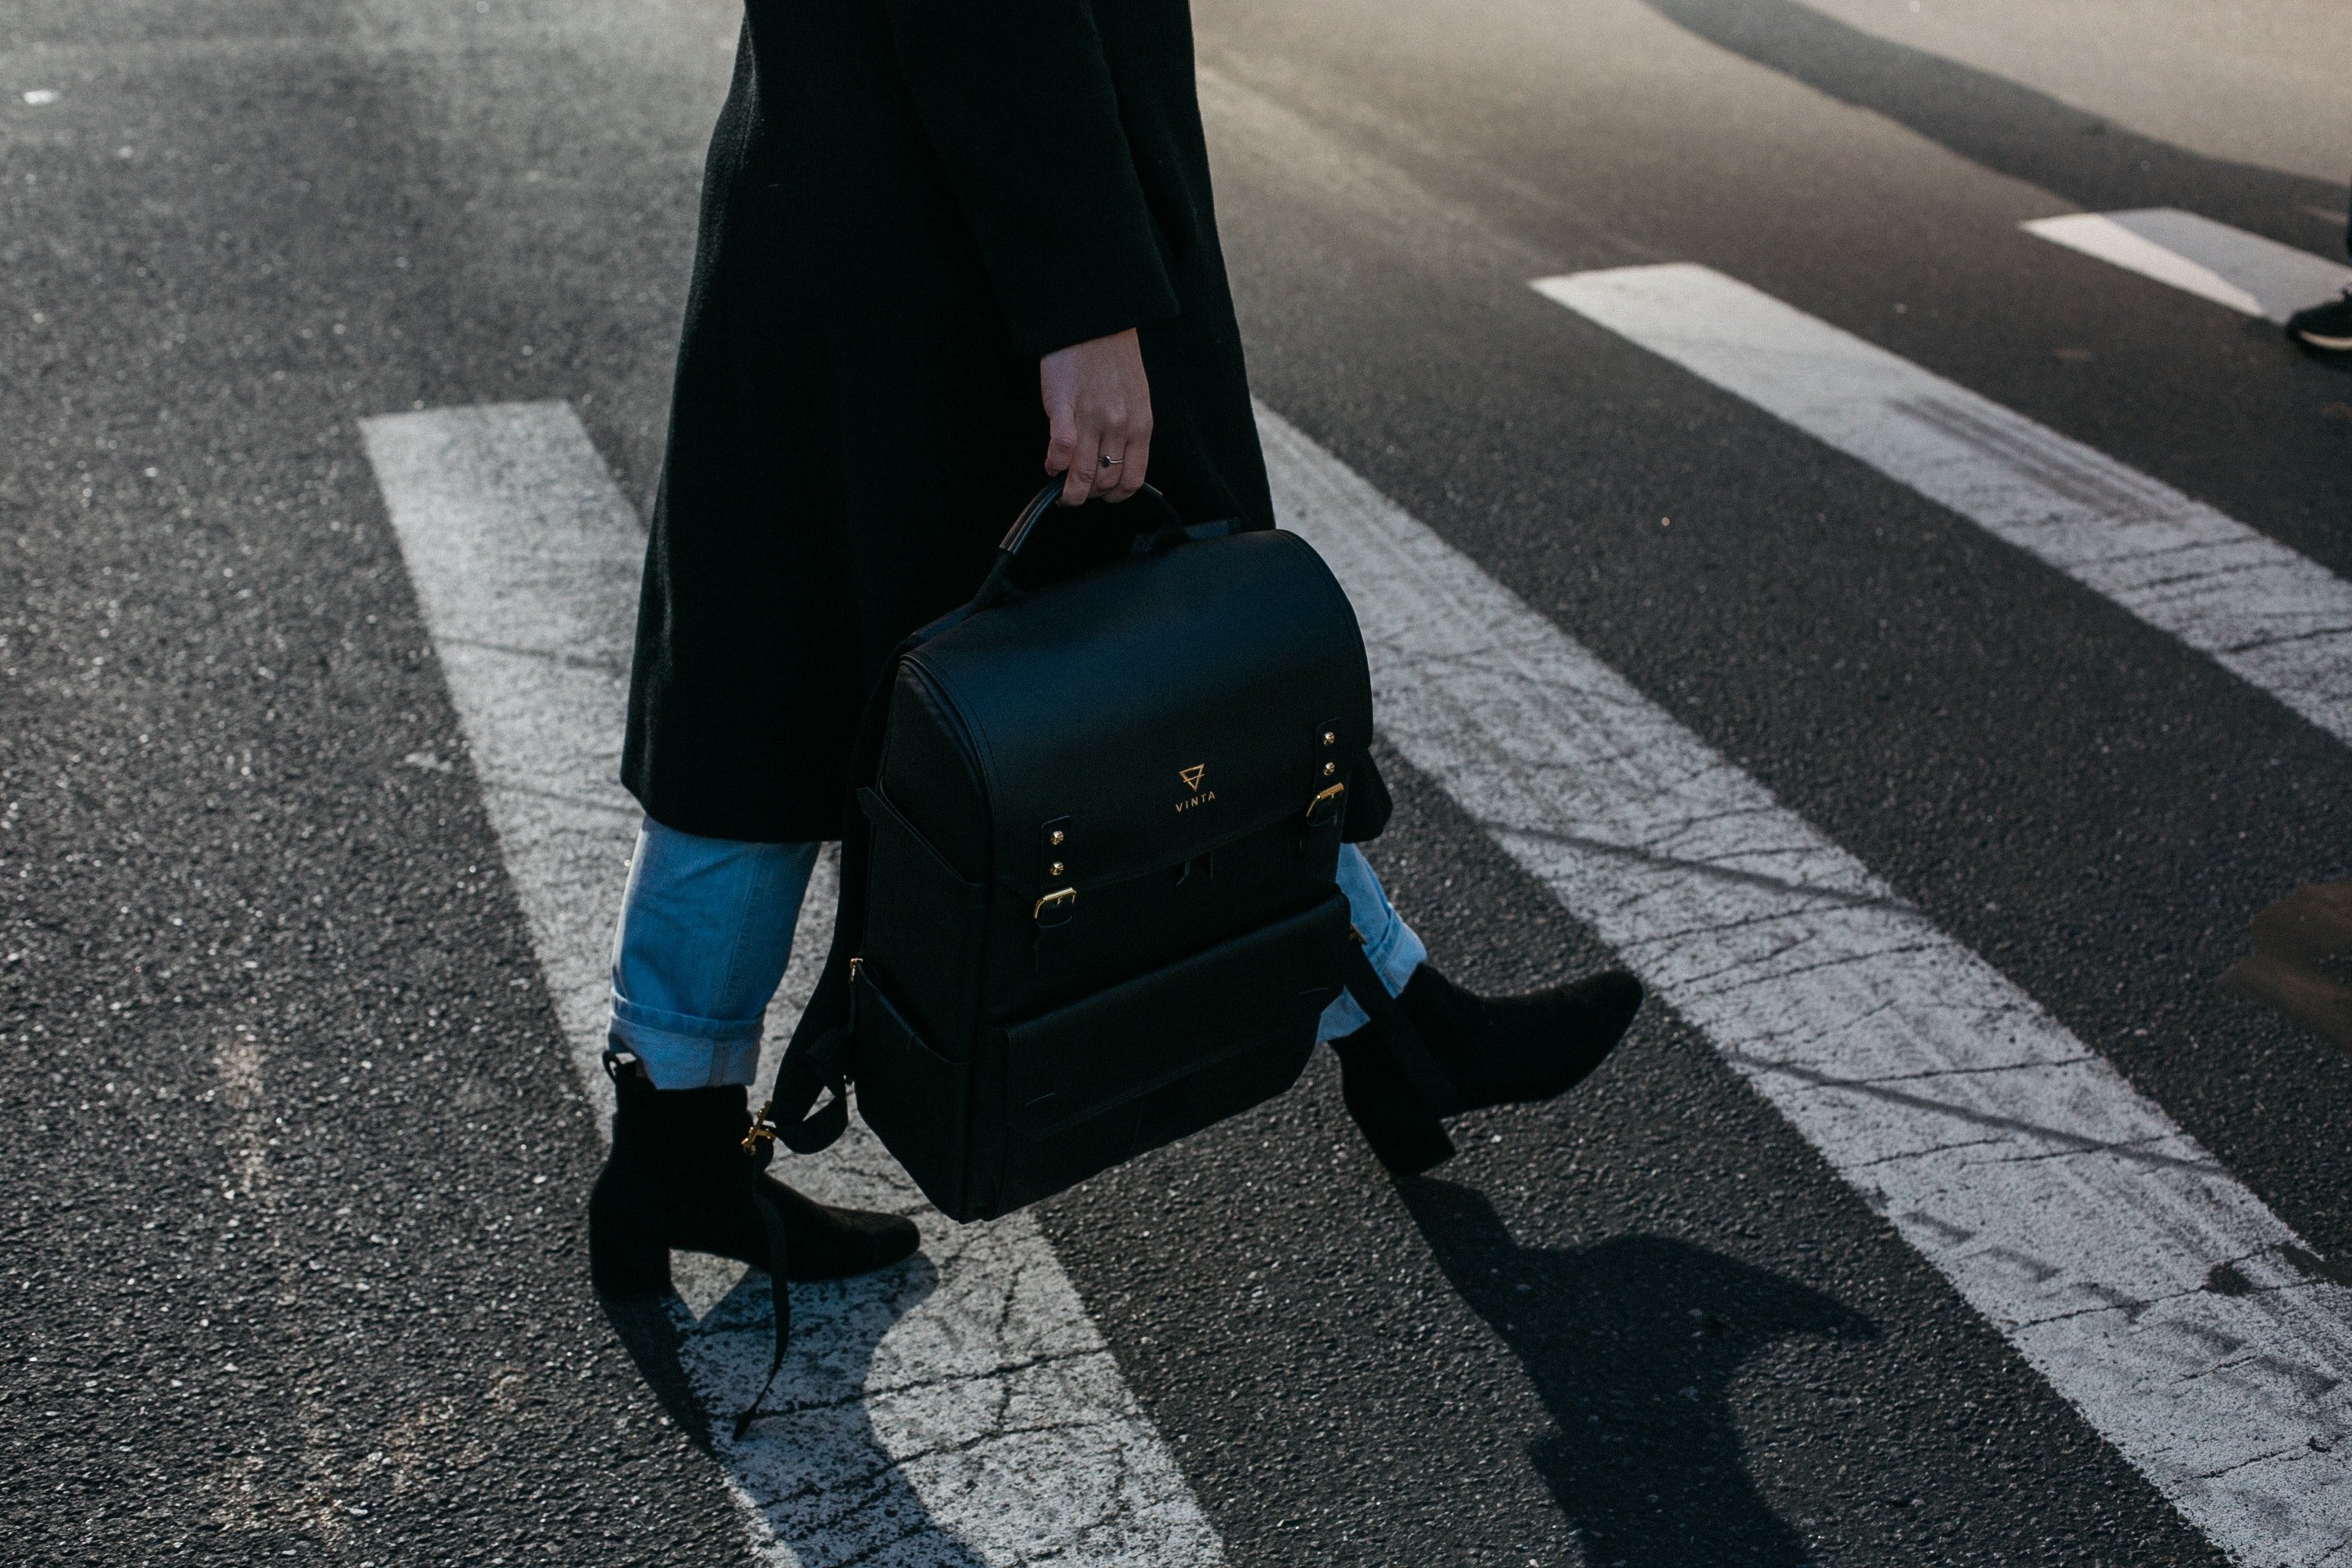
bag, mode of transport, snapshot, asphalt, vehicle, car, product, street, shoe